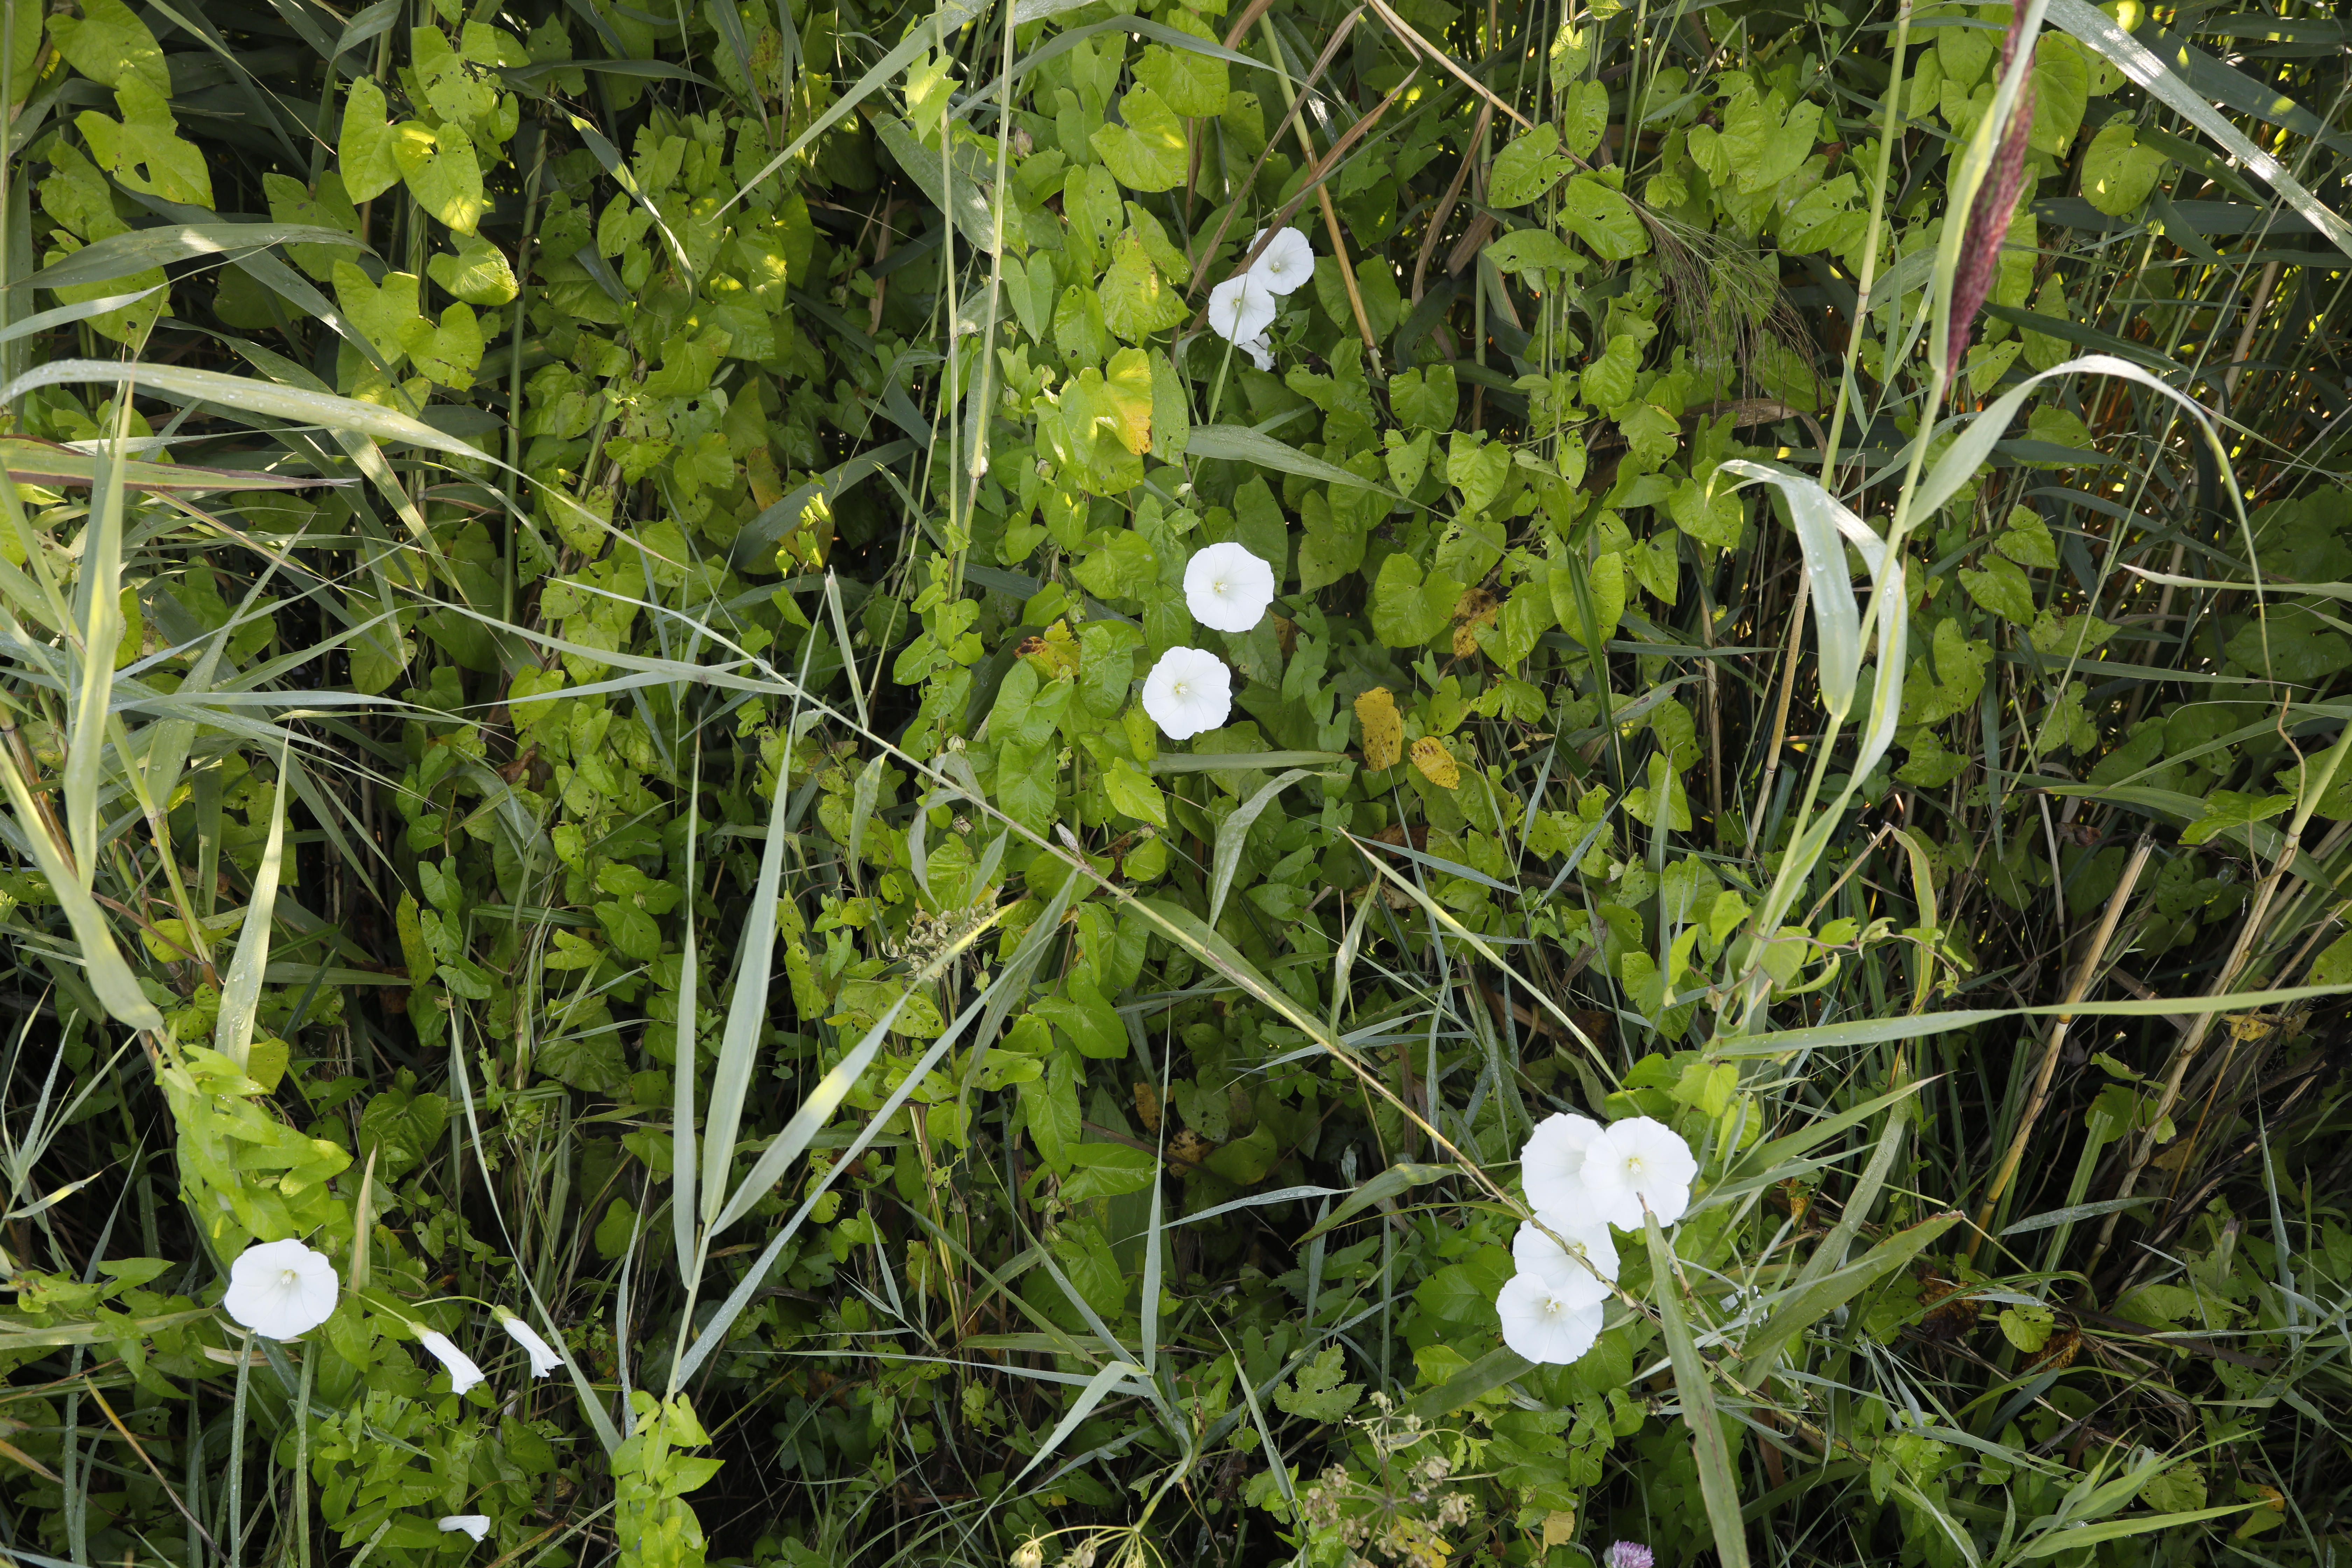
Plant species: Calystegia sepium, Trifolium pratense